Phanerozoic

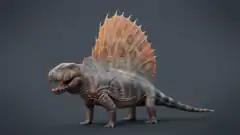
"Dimetrodon grandis," a synapsid from the early Permian

The Carboniferous spans from 359 million to 299 million years ago. Tropical swamps dominated the Earth, and the large amounts of trees sequestered much of the carbon that became coal deposits (hence the name Carboniferous and the term "coal forest"). About 90% of all coal beds were deposited in the Carboniferous and Permian periods, which represent just 2% of the Earth's geologic history. The high oxygen levels caused by these wetland rainforests allowed arthropods, normally limited in size by their respiratory systems, to proliferate and increase in size. Tetrapods also diversified during the Carboniferous as semiaquatic amphibians such as the temnospondyls, and one lineage developed extraembryonic membranes that allowed their eggs to survive outside of the water. These tetrapods, the amniotes, included the first sauropsids (which evolved the reptiles, dinosaurs and birds) and synapsids (the ancestors of mammals). Throughout the Carboniferous, there was a cooling pattern, which eventually led to the glaciation of Gondwana as much of it was situated around the South Pole. This event was known as the Permo-Carboniferous Glaciation and resulted in a major loss of coal forests, known as the Carboniferous rainforest collapse.